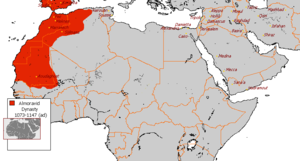
La fin de l'Antiquité, ou Antiquité tardive, est marquée en Afrique du Nord par la chute de l'Empire romain sous le coup des migrations germaniques, des invasions barbares : arrivée des Vandales en 429, et royaume des Vandales et des Alains, converti au christianisme sous sa forme arienne.